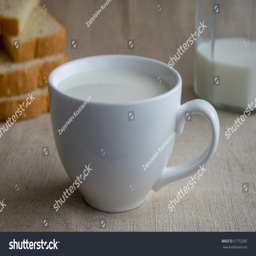
a cup of milk and pieces of white bread .